Nicholas Gruner

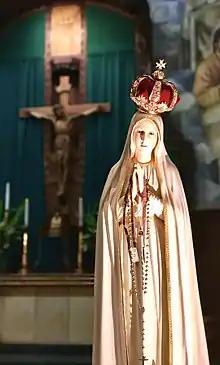
The International Pilgrim image of Our Lady of Fátima has traveled the world since the 1950s.

When the Soviet Union finally disintegrated in 1991, Fatima groups such as the Blue Army of Our Lady of Fátima and Fatima Family Apostolate rejoiced, regarding this as evidence of the efficacy of the dedication of the world to the Immaculate Heart of Mary that John Paul II had conducted nine years earlier. Gruner and the "Fatima Crusader" discounted it based on the lack of any spiritual conversion in Russia. Colin Donovan, STL criticized the "Fatima Crusader", saying, "This magazine also attacks anyone who disagrees with Fr. Fr Gruner's opinions on Fatima, showing contempt for all other Fatima apostles. This includes holy priests like Fr. Robert J. Fox, whose Fatima Family Apostolate has propagated the Fatima message to far greater audiences than Fr. Gruner could ever hope to do".